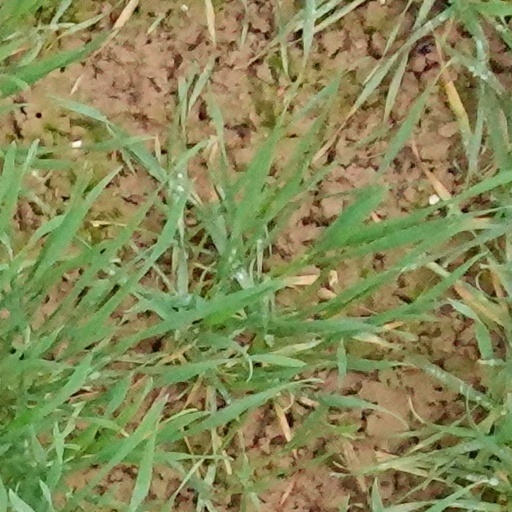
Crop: wheat